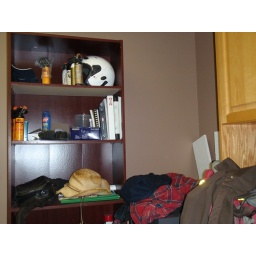
Testing out my new field camera in my office